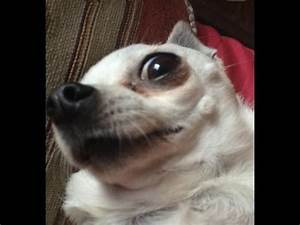
Label: dog